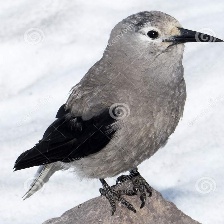
Species: CLARKS NUTCRACKER
Scientific name: NUCIFRAGA COLUMBIANA
ImageNet parent category: jay